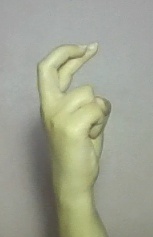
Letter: zay